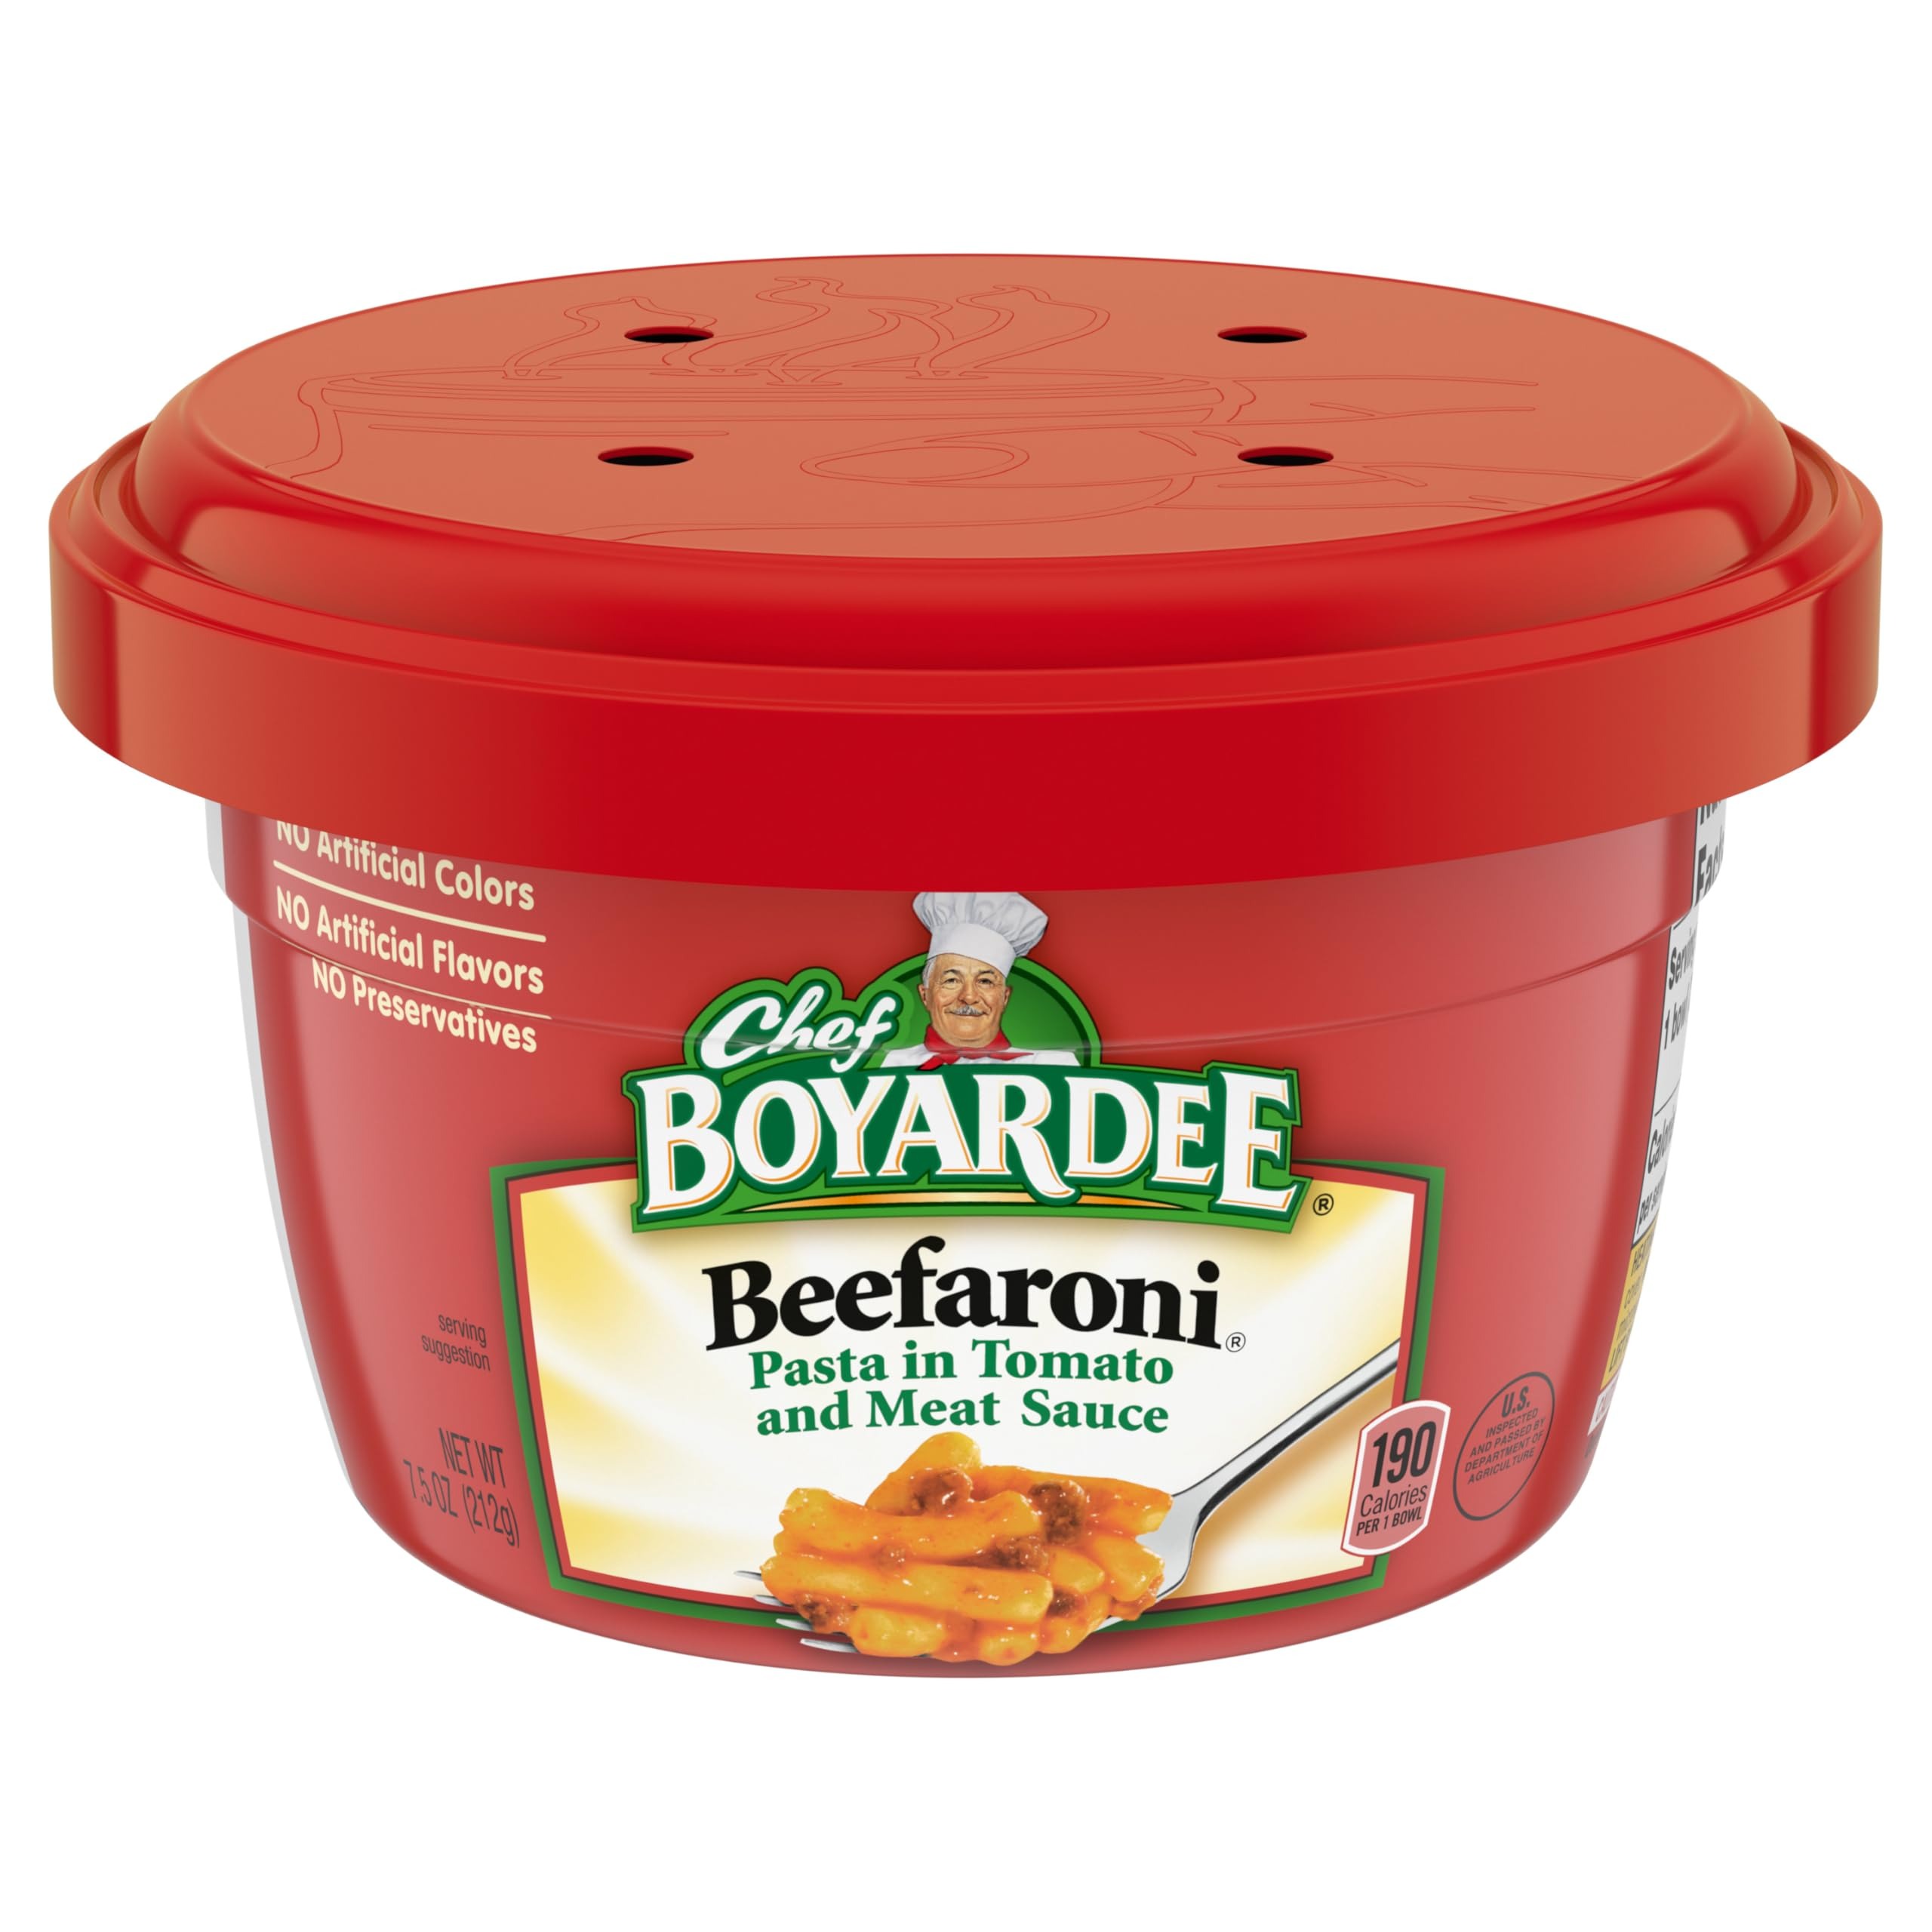
Item Name: Chef Boyardee Beefaroni Pasta in Tomato and Meat Sauce, 7.5 Oz
Bullet Point: 7.5oz Microwaveable Beefaroni (Pasta in Tomato & Meat Sauce) by Chef Boyardee
Product Description: <p><b>Chef Boyardee Microwave Beefaroni -- 7.5 oz.</b></p><p>Chef Boyardee Microwave Beefaroni has pasta with beef in tomato sauce.</p>
Value: 7.5
Unit: Ounce

Price: 1.215